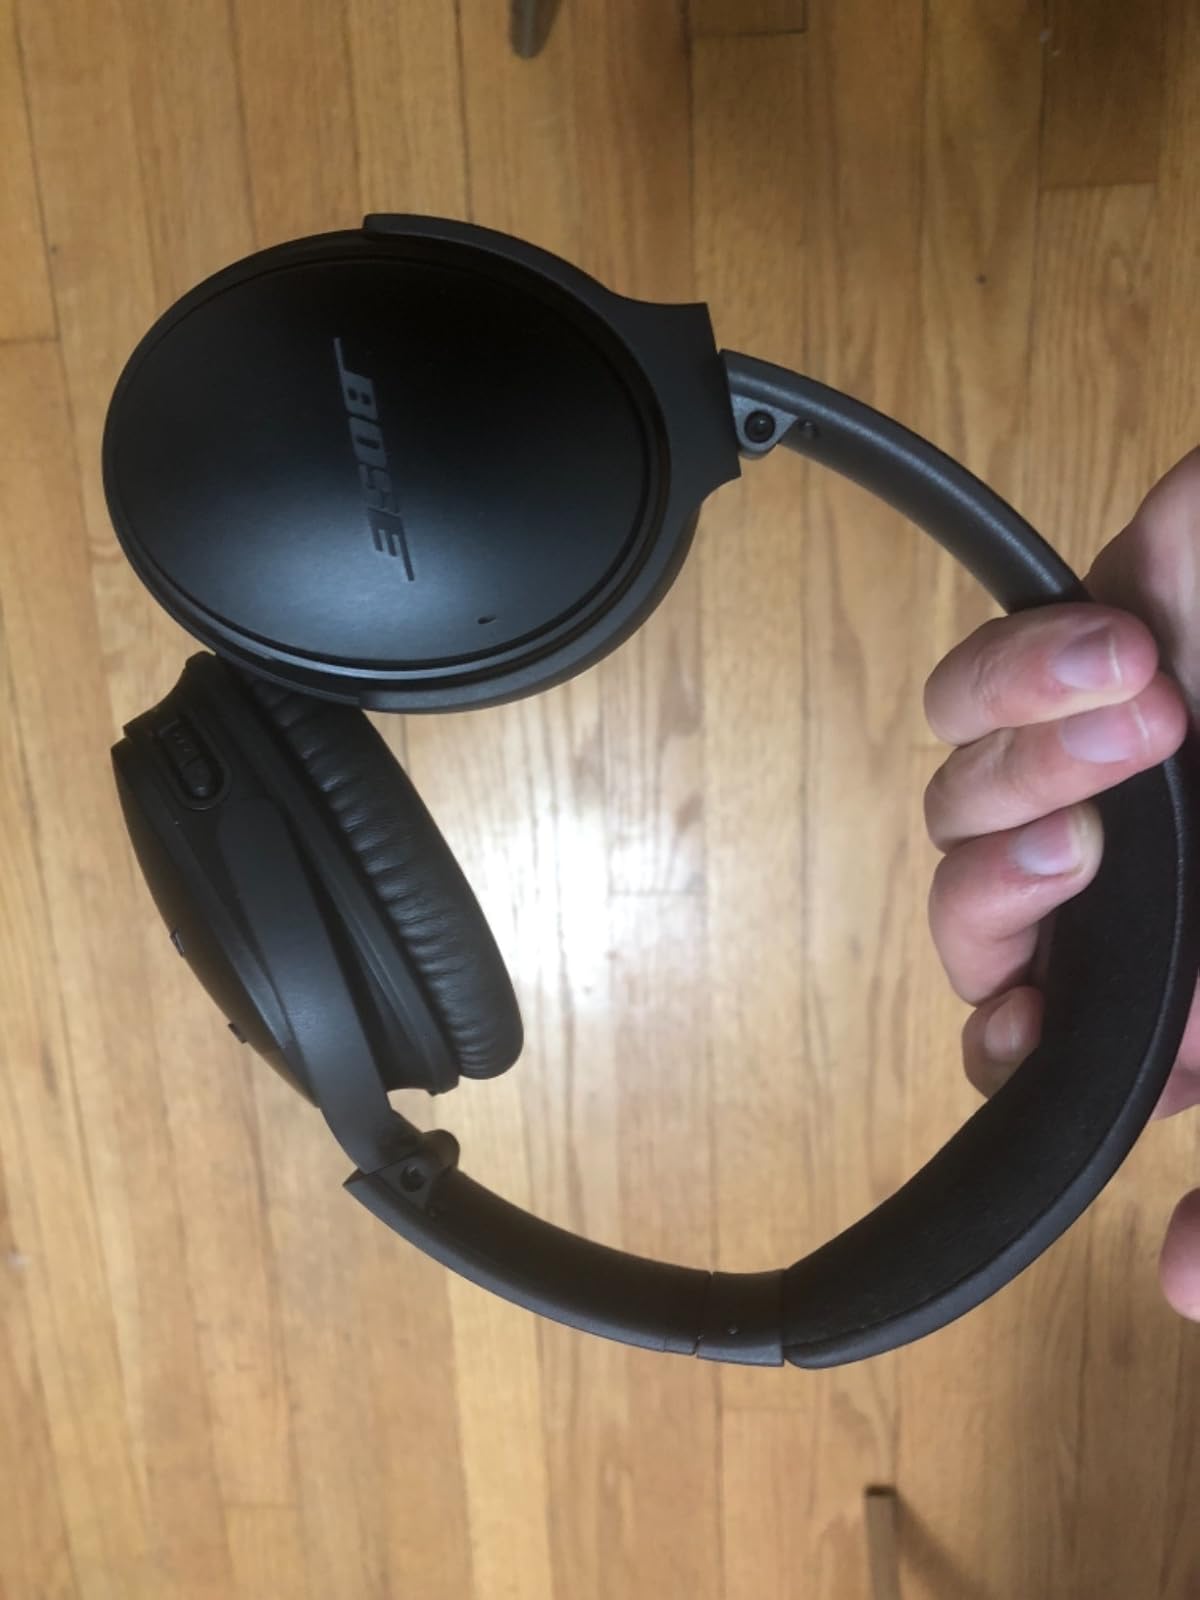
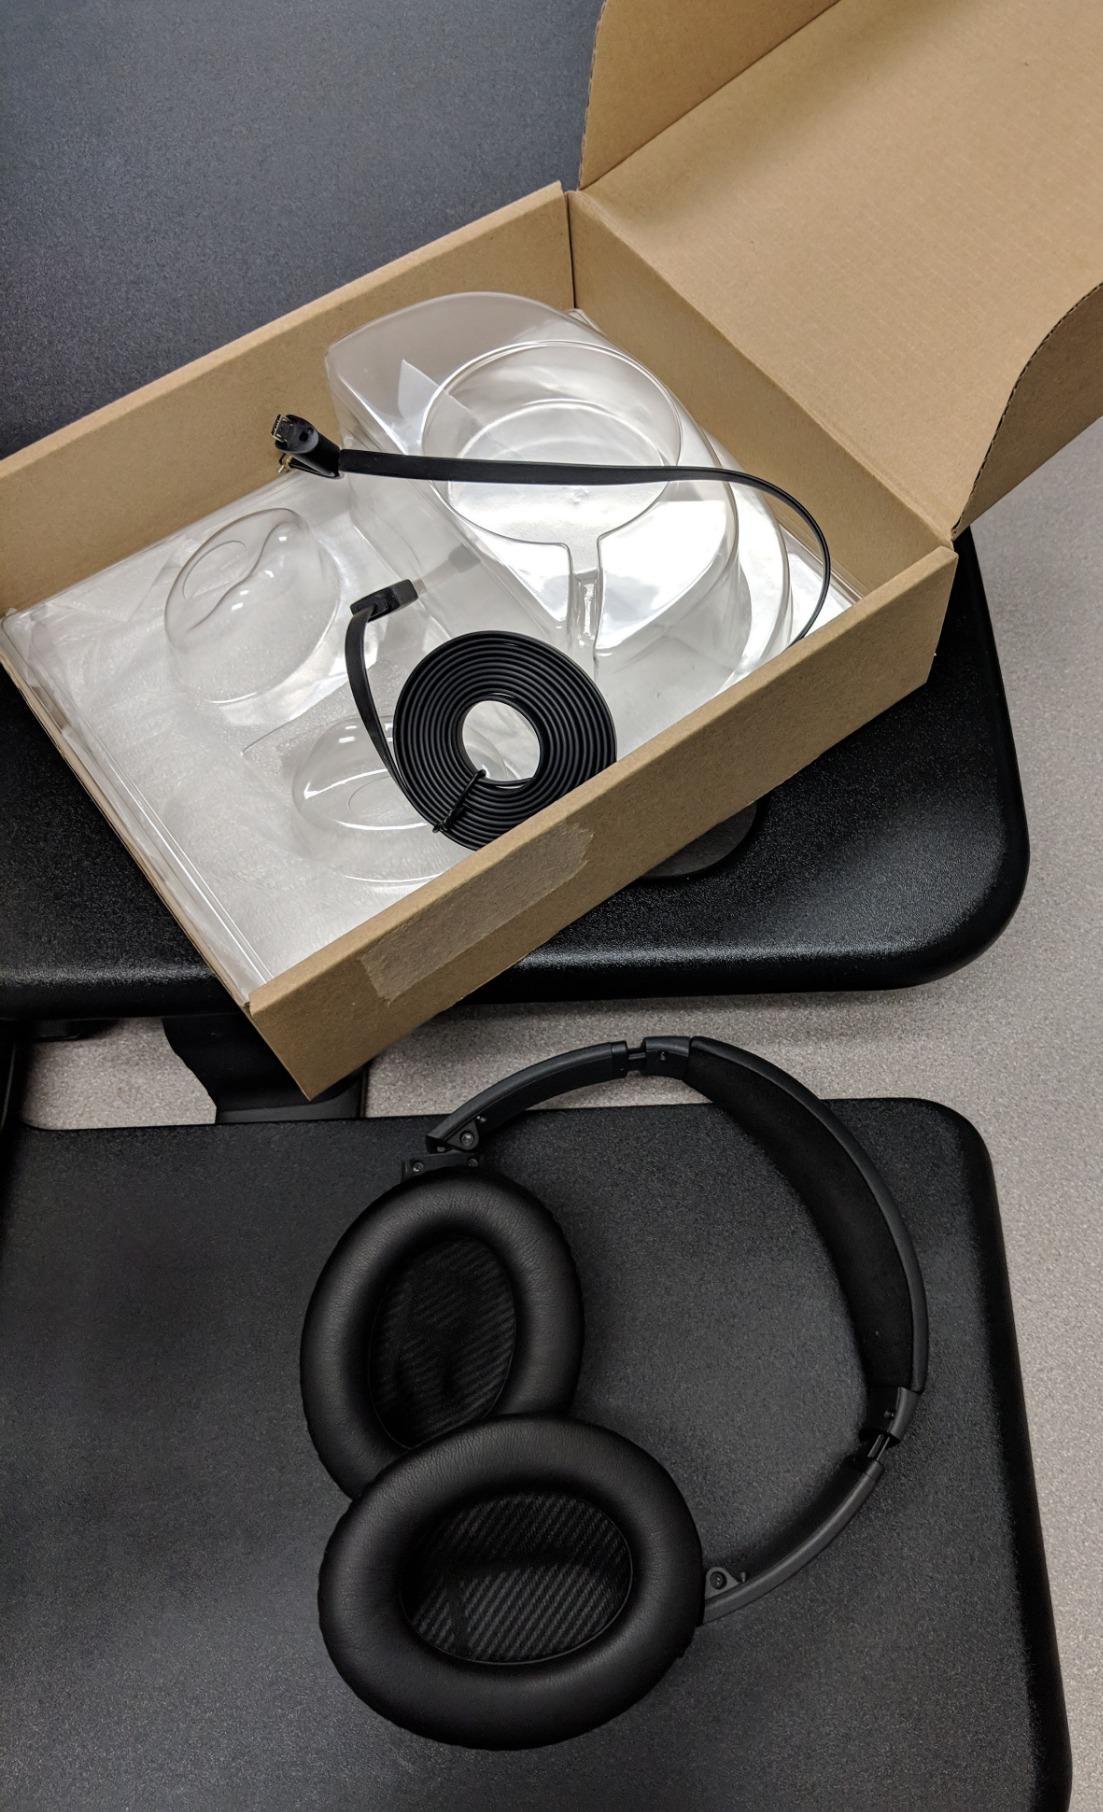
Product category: headphones
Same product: yes